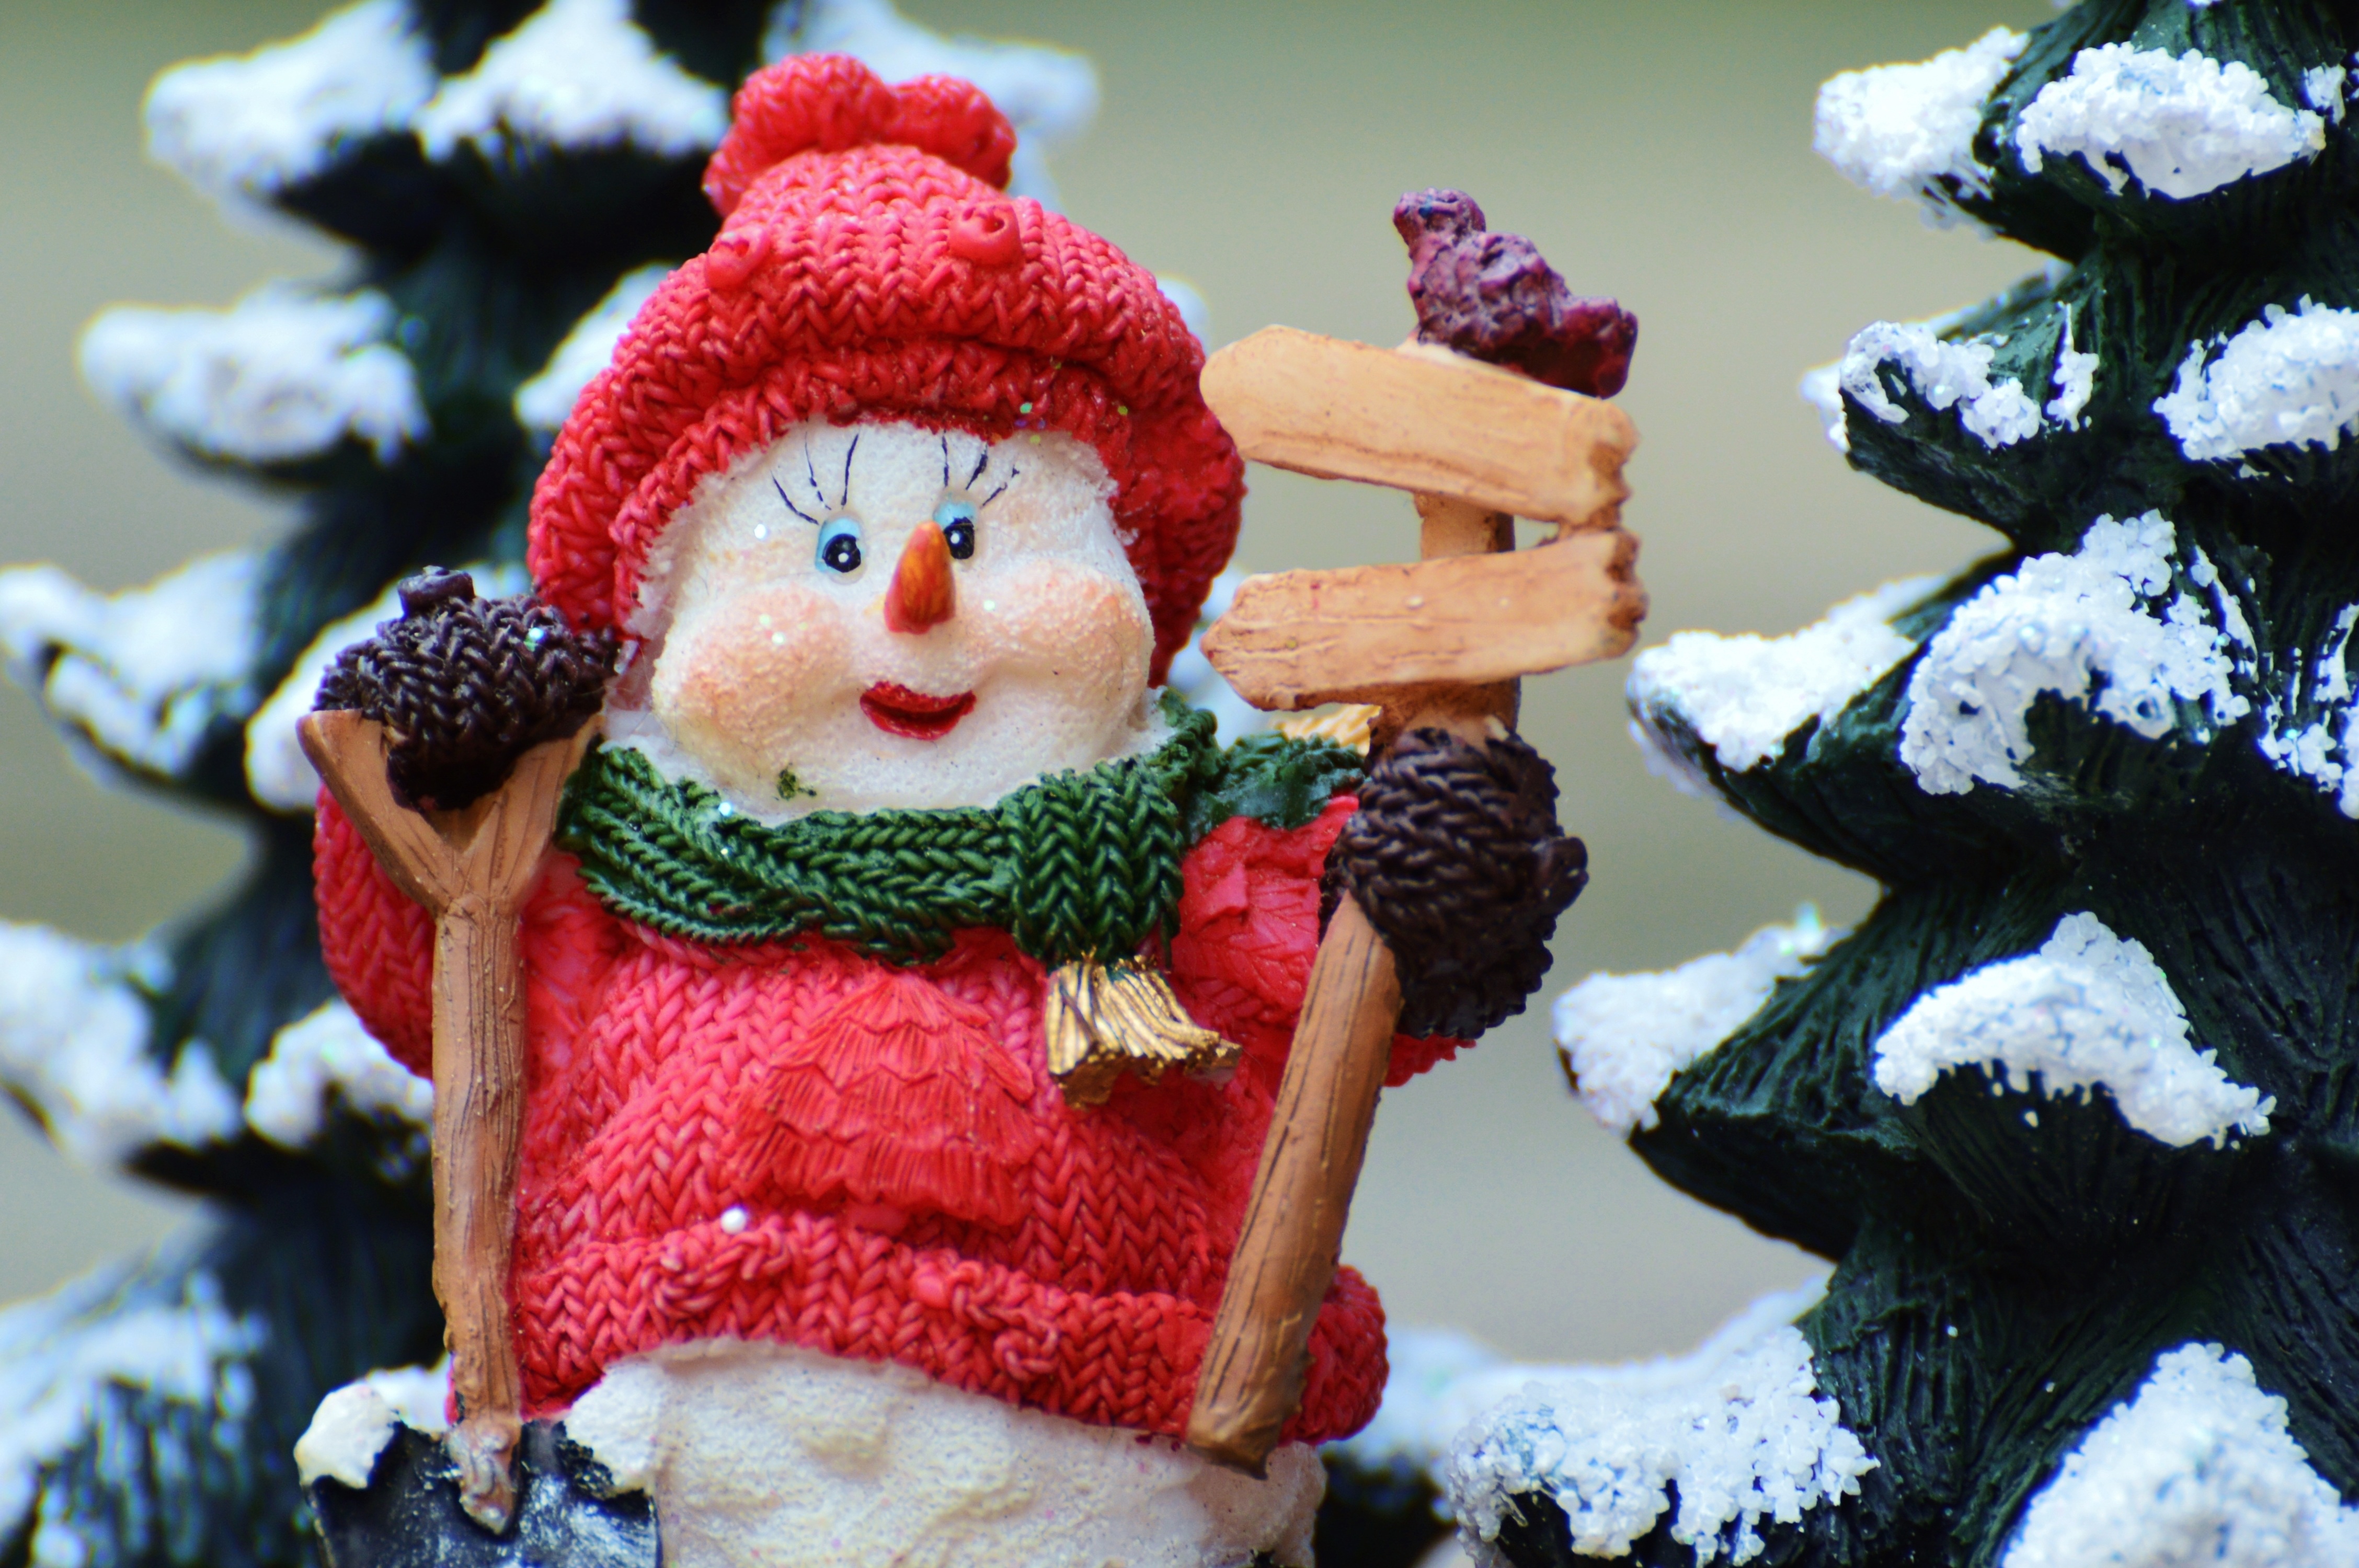
snow, winter, decoration, red, christmas, toy, christmas tree, celebrate, deco, advent, christmas decoration, gifts, crochet, art, festival, figure, contemplative, snowman, funny, december, santa claus, wintry, nicholas, snowmen, snow man, stuffed toy